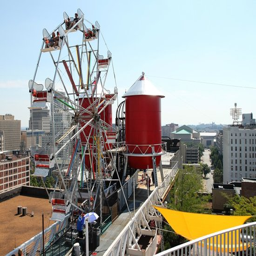
ride a ferris wheel at the top of the building